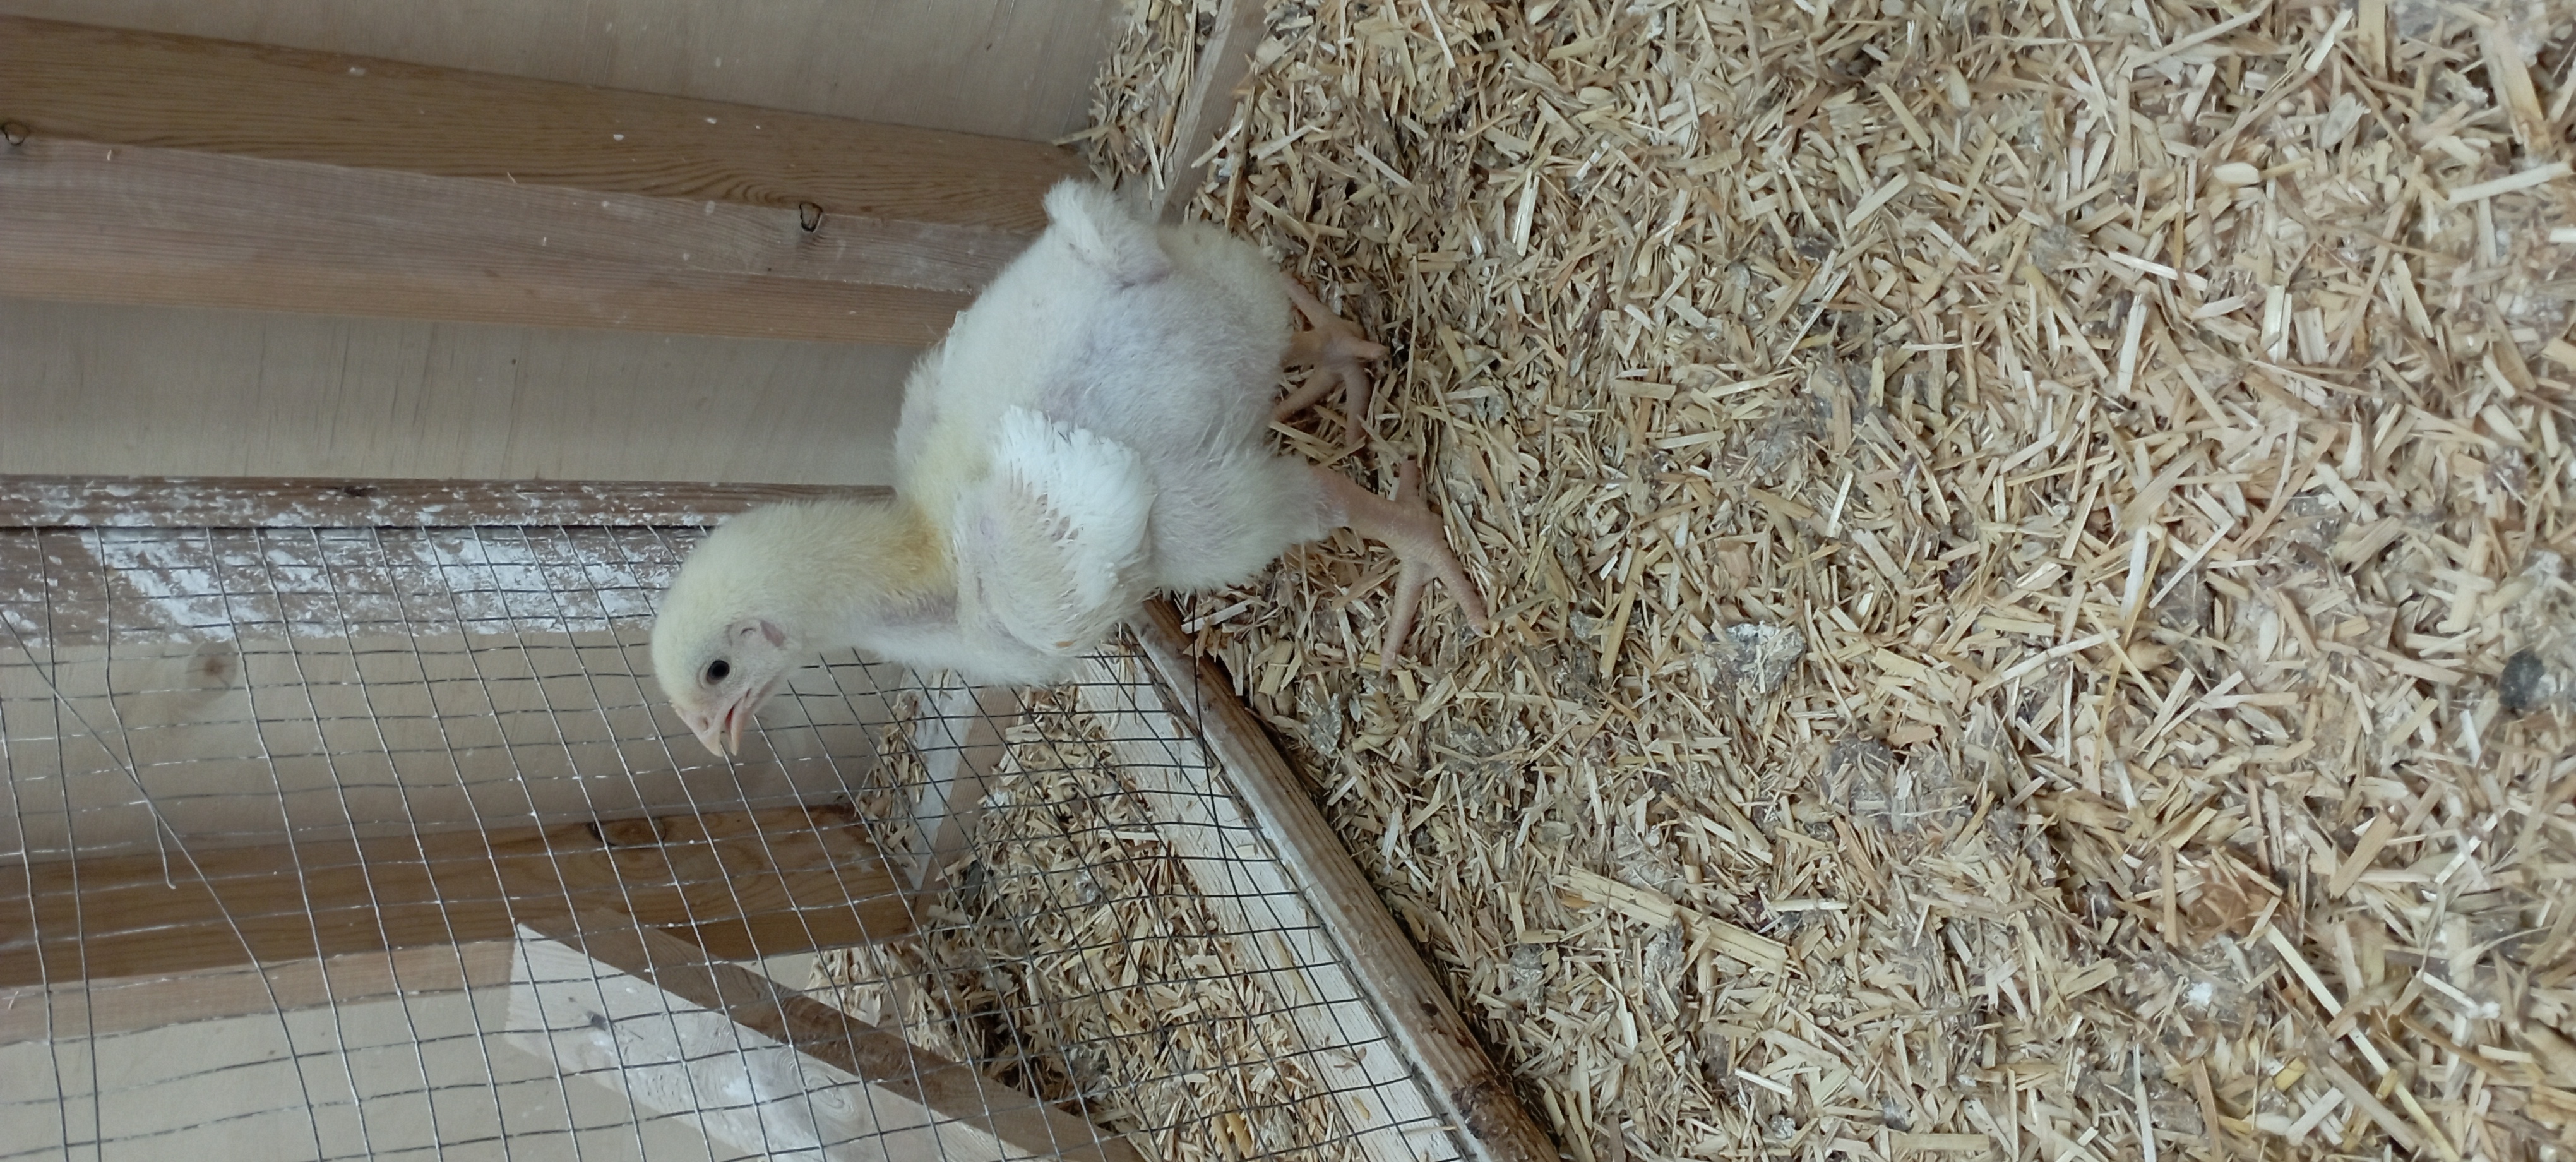
Weight: 346 g